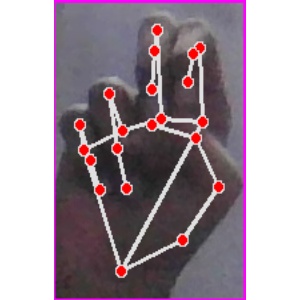
अक्षर: ह